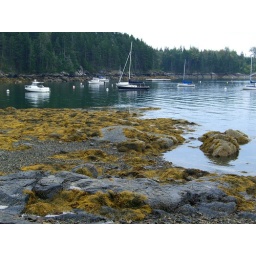
Some boats at the boat launch in Seal Cove